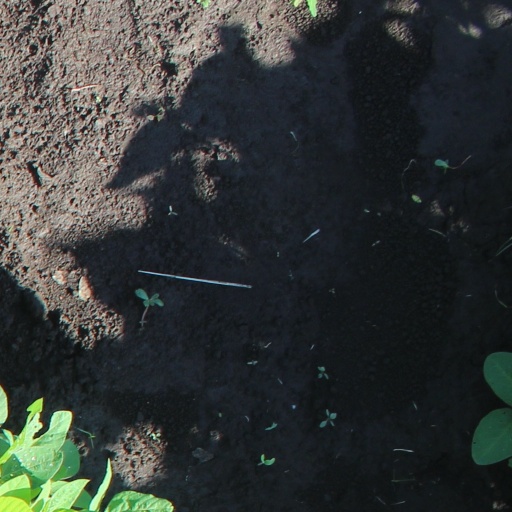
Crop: soybean